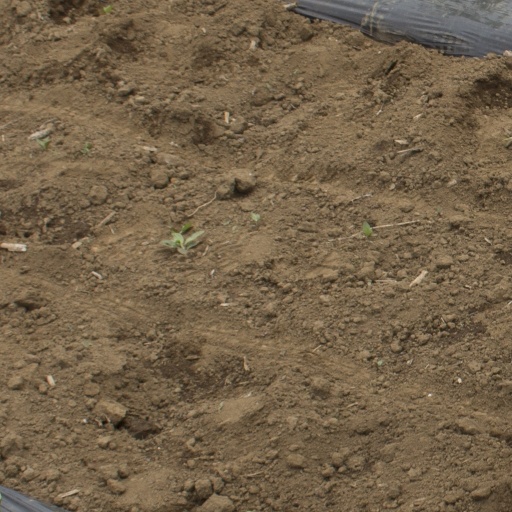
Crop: Jerusalem artichoke